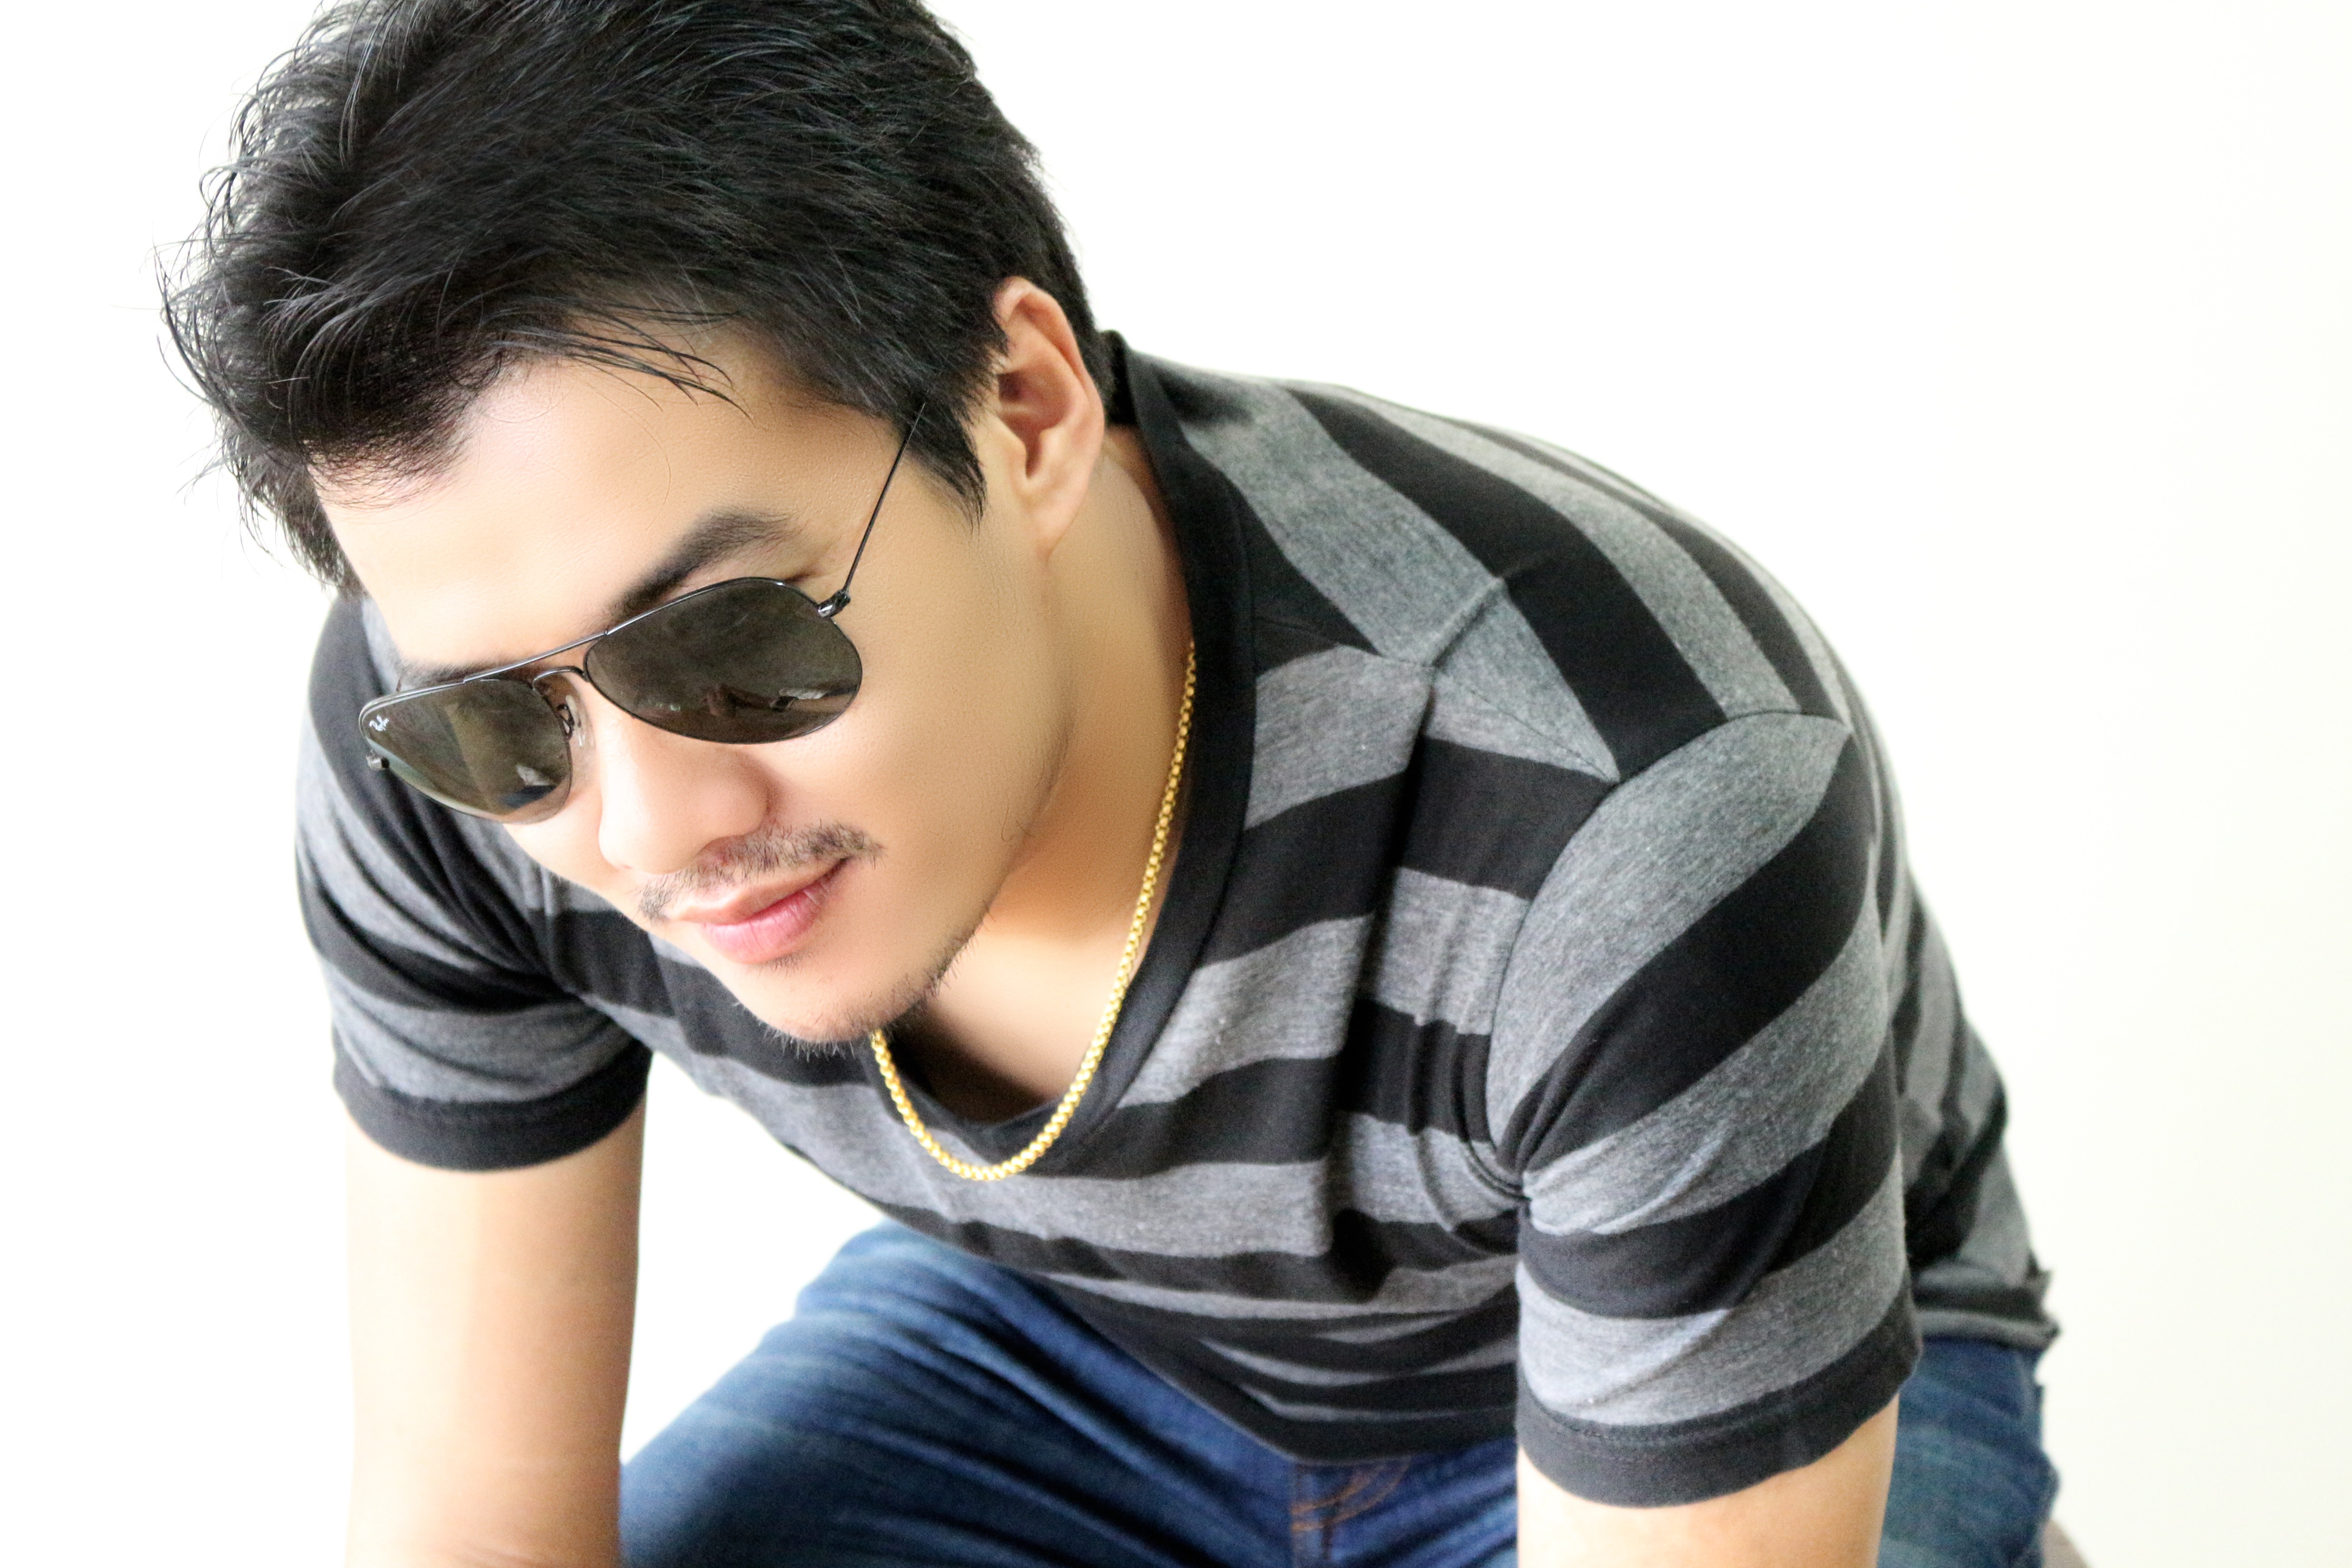
alone, singer, model, youth, clothing, arm, hairstyle, human body, cool, neck, glasses, eyewear, photo shoot, t shirt, sense, the person, vision care